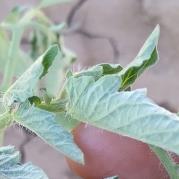
Crop: Tomato
Condition: bacterial-floundering-d